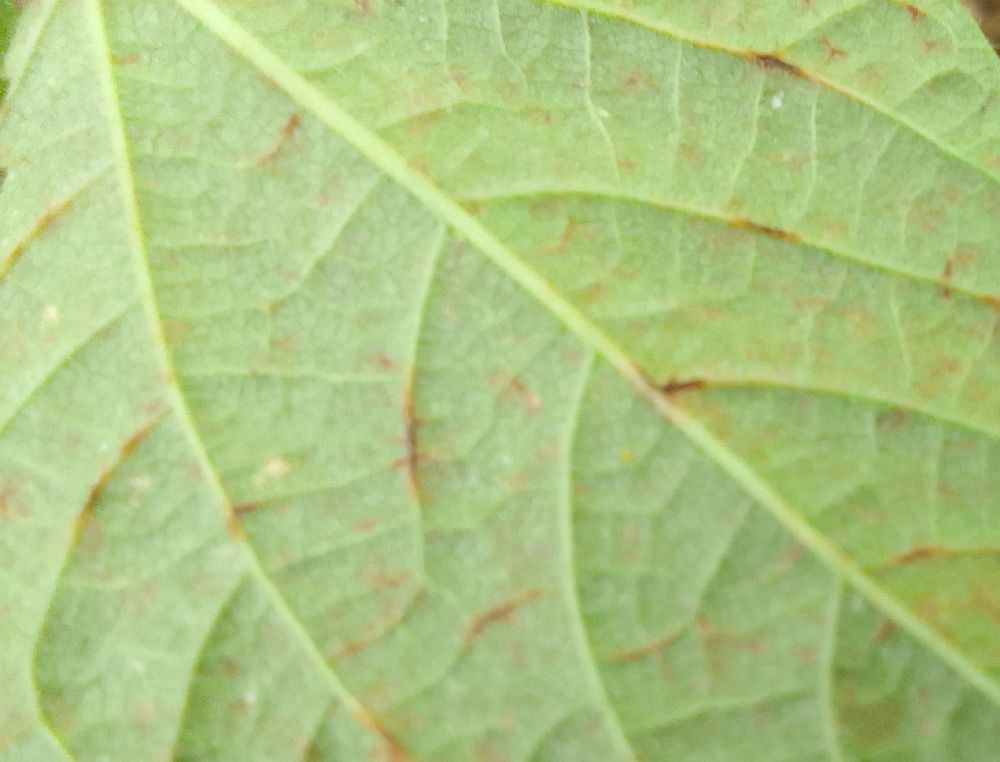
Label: anthracnose